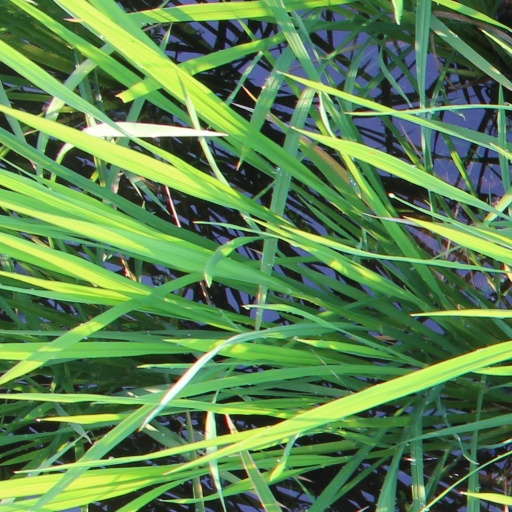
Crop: rice